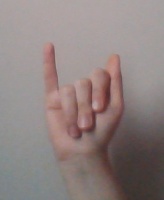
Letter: meem